Sky Italia

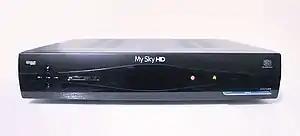
My Sky HD (Amstrad)

A HD PVR decoder called My Sky HD was launched on 26 May 2008 (on 20 December 2008 was sold a particular edition designed by Fendi in favour of the international organisation "Child Priority").